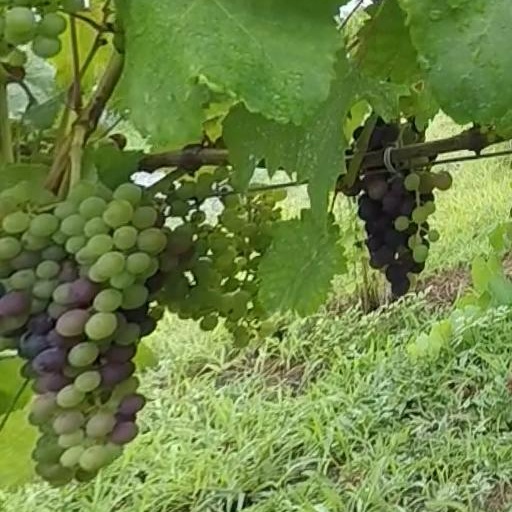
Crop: grape